Civic Tower (Lagos)

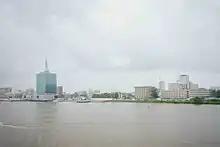
View of Civic Towers and surrounding areas.

The Civic Tower, also called Civic Center Towers, Civic Towers, is a 17 floor office building in Lagos. It is located a short distance from the Civic Centre on Ozumba Mbadiwe Avenue, Victoria Island, Lagos. Designed by Interstate Architects, it was officially opened in 2015 and is owned by a business tycoon, Jim Ovia.